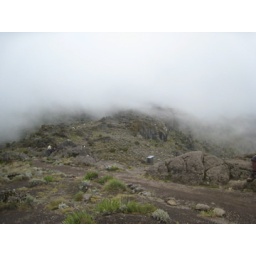
Clouds were a living enty rolling in and over the mountain in curtains of gray.